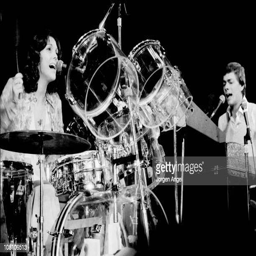
pop artist and soft rock artist from soft rock artist perform live on stage